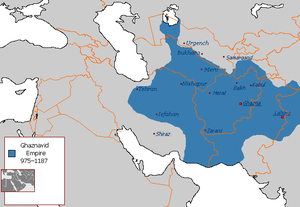
Ghaznavideriget
Ghaznavideriget under sin største udstrækning.
Ghaznavians geografiske placering
Ghaznavidriget også kendt som Ghaznaviderne var et muslimsk dynasti af tyrkisk mameluk-oprindelse som styrede det meste af Persien, Transoxanien og nordlige dele af det indiske subkontinent fra 975 til 1186.